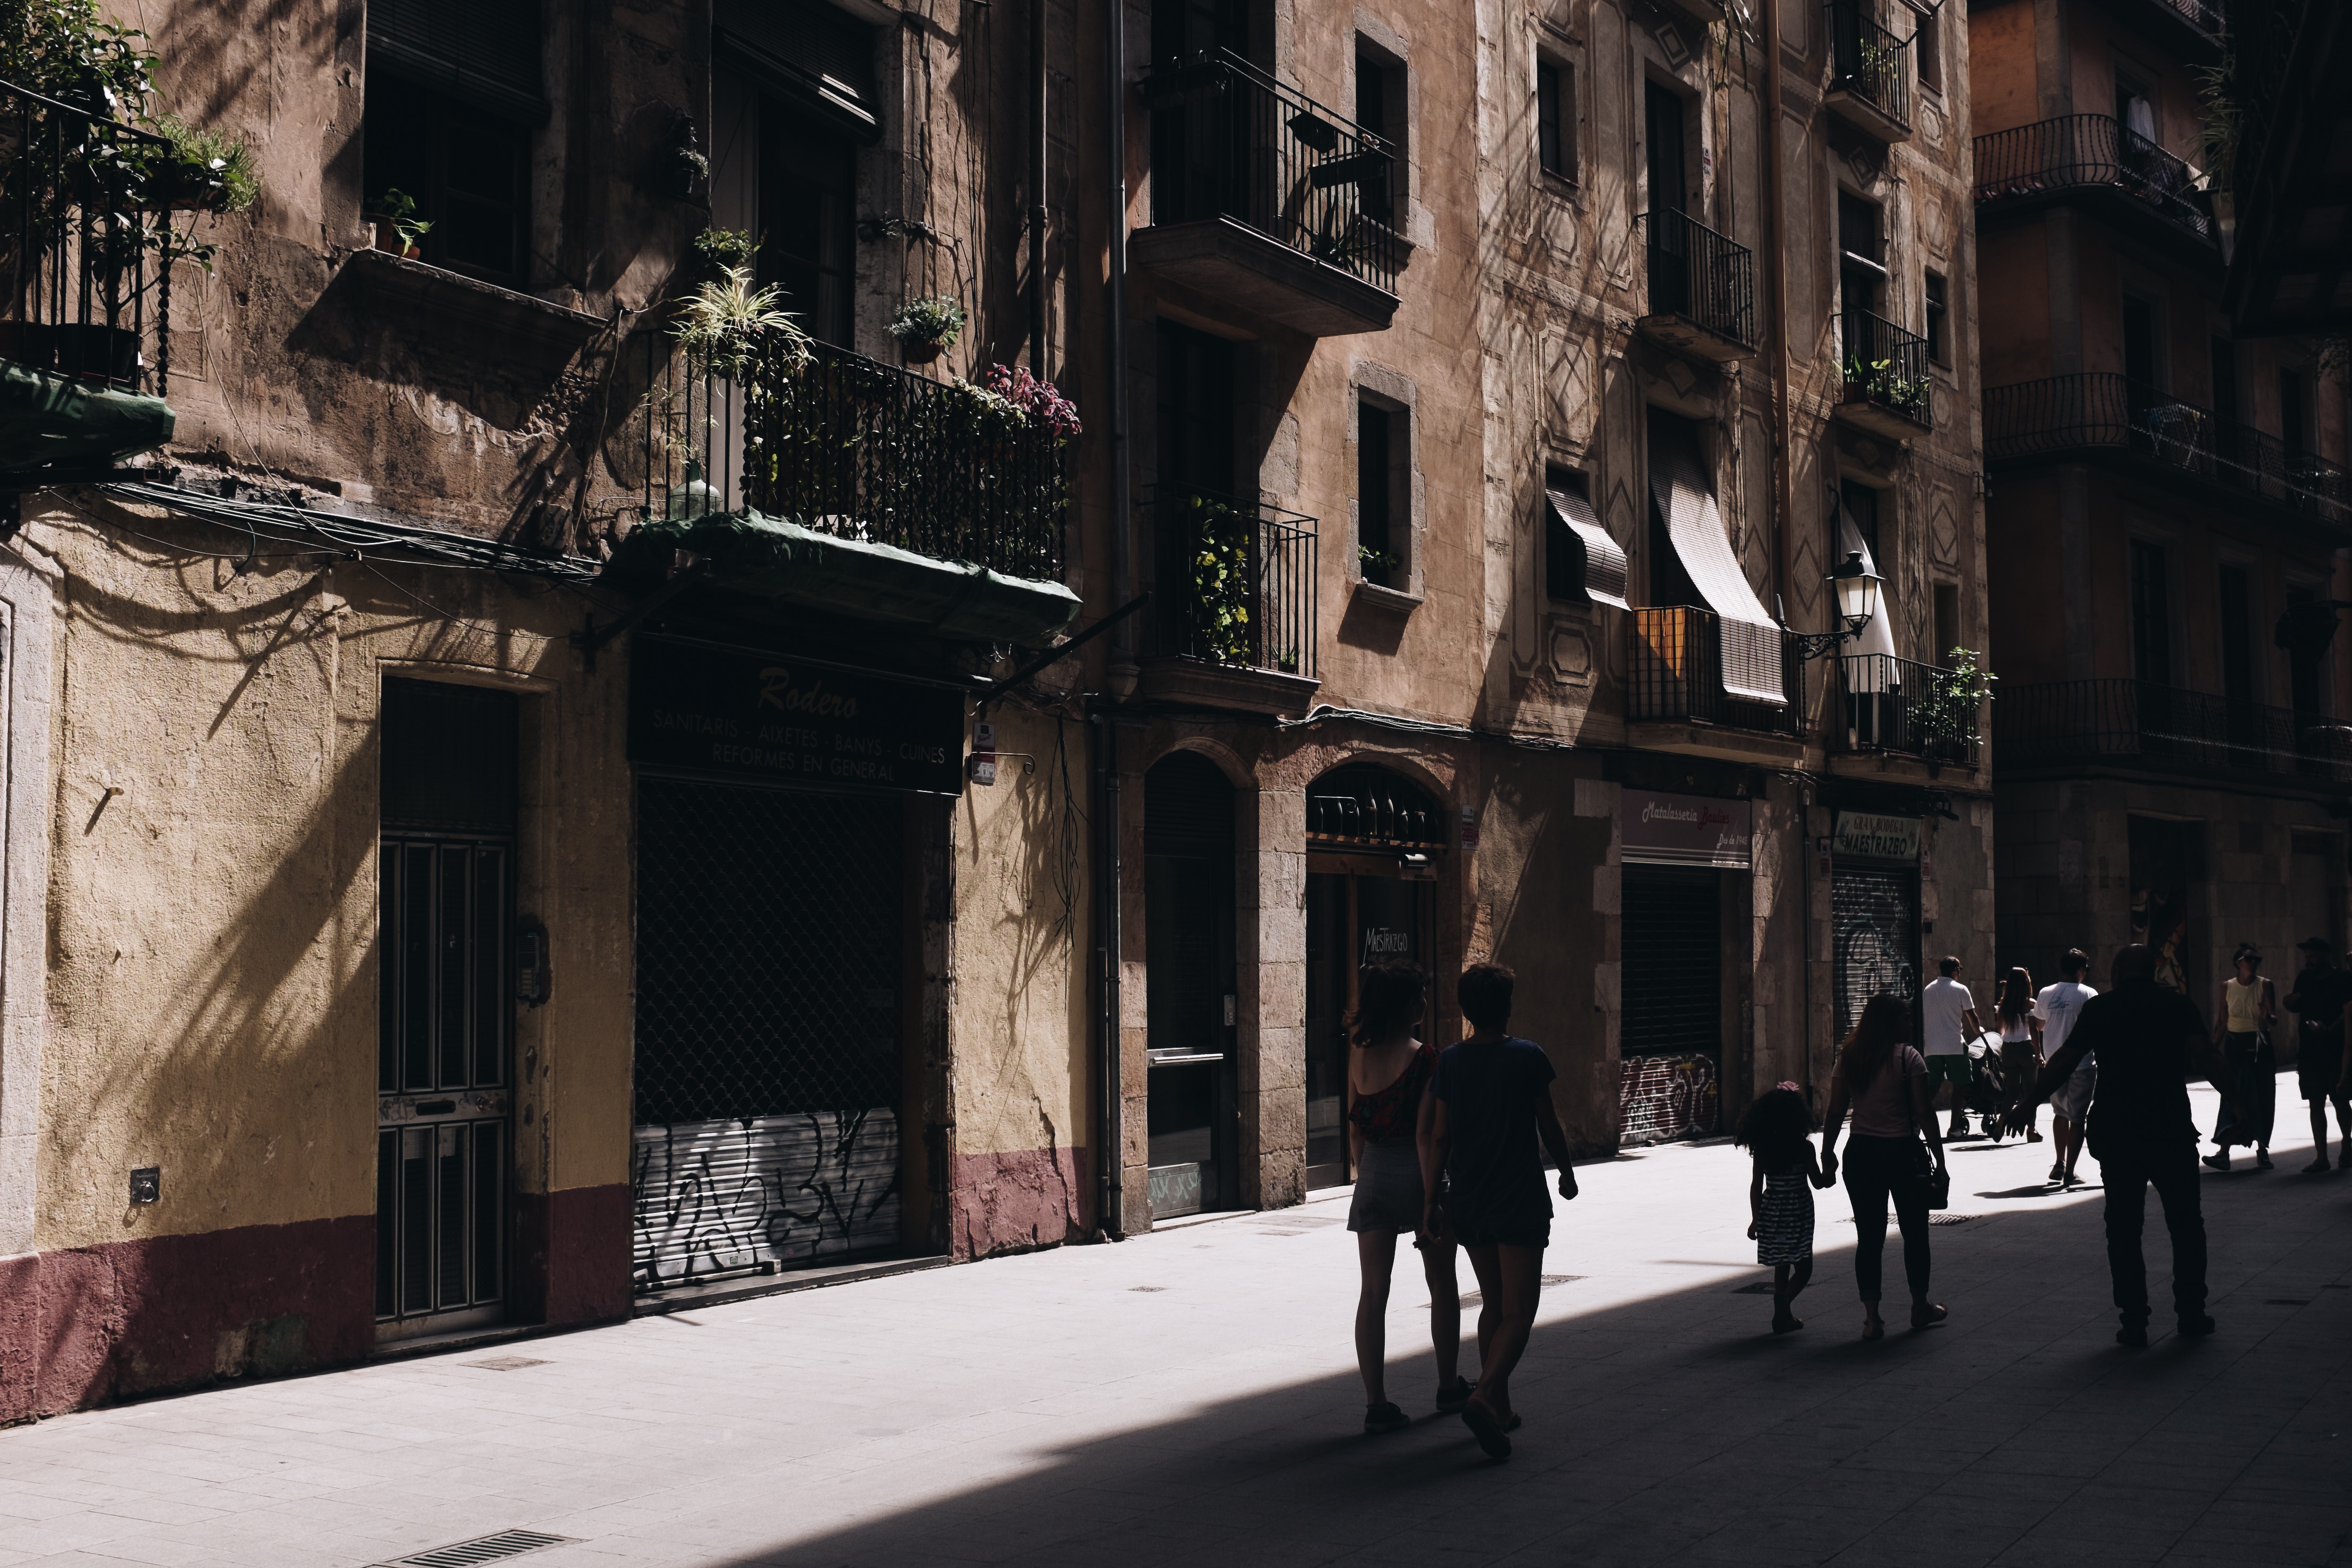
street, town, pedestrian, architecture, urban area, tree, neighbourhood, infrastructure, city, shadow, human, building, road, photography, house, plant, metropolis, facade, tourism